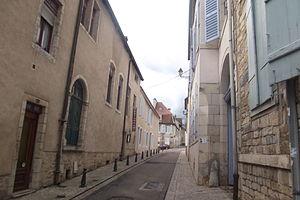
La rue de Mailly dans le centre-ville de Vesoul (Haute-Saône, Franche-Comté)
Le Vieux-Vesoul est le quartier historique de la ville de Vesoul, dans la Haute-Saône, doté d'un ensemble architectural datant du XVᵉ au XIXᵉ siècles.
Antoine-Anne-Alexandre-Marie-Gabriel-Joseph-François de Mailly, marquis de Châteaurenaud connu sous les noms d'Antoine de Mailly, Antoine Mailly ou Mailly-Chateaurenaud, est un homme politique français, élu de Franche-Comté puis de Saône-et-Loire. Constituant, conventionnel, membre du Conseil des Anciens. Il fut secrétaire de Voltaire et également le deuxième président de la Société d'agriculture, lettres, sciences et arts de la Haute-Saône.
L'Histoire des voies urbaines de Vesoul retrace les principaux monuments, dates et événements liés aux rues, places, ponts du centre-ville de Vesoul.